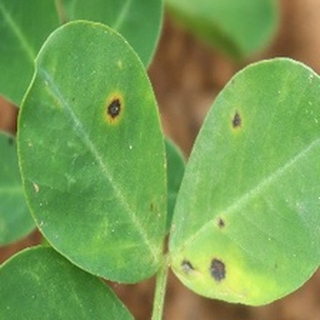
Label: groundnut_early_leaf_spot